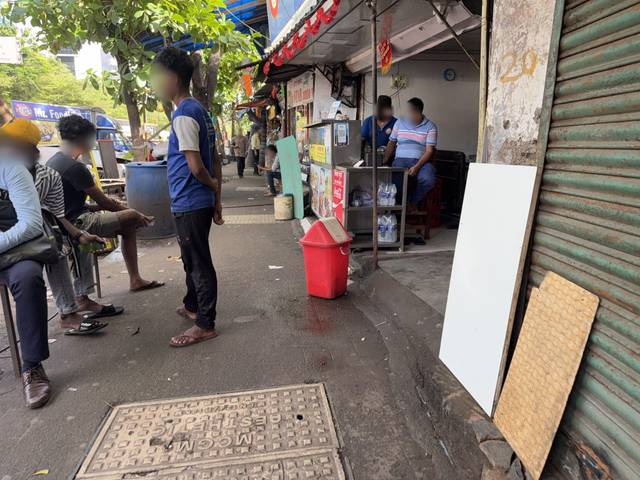
Region: India
Coordinates: 19.112, 72.859